Formula One engines

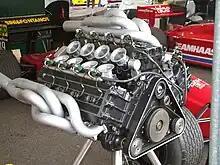
A 1990 W12 3.5 Formula One engine from the Life F1 car

The 1990 Formula One season was again dominated by Honda in McLarens with the @ 13,500 rpm RA100E powering Ayrton Senna and Gerhard Berger ahead of the @ 12,750 rpm Ferrari Tipo 036 of Alain Prost and Nigel Mansell. Behind them the Ford HBA4 for Benetton and Renault RS2 for Williams with @ 12,800 rpm were leading the pack powered by Ford DFR and Judd CV engines. The exceptions were the Lamborghini 3512 in Lola and Lotus, and the new Judd EV 76° V8 giving @ 12,500 rpm in Leyton House and Brabham cars. The two new contenders were the Life which built for themselves an F35 W12 with three four cylinders banks @ 60°, and Subaru giving Coloni a 1235 flat-12 from Motori Moderni